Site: brandenburg
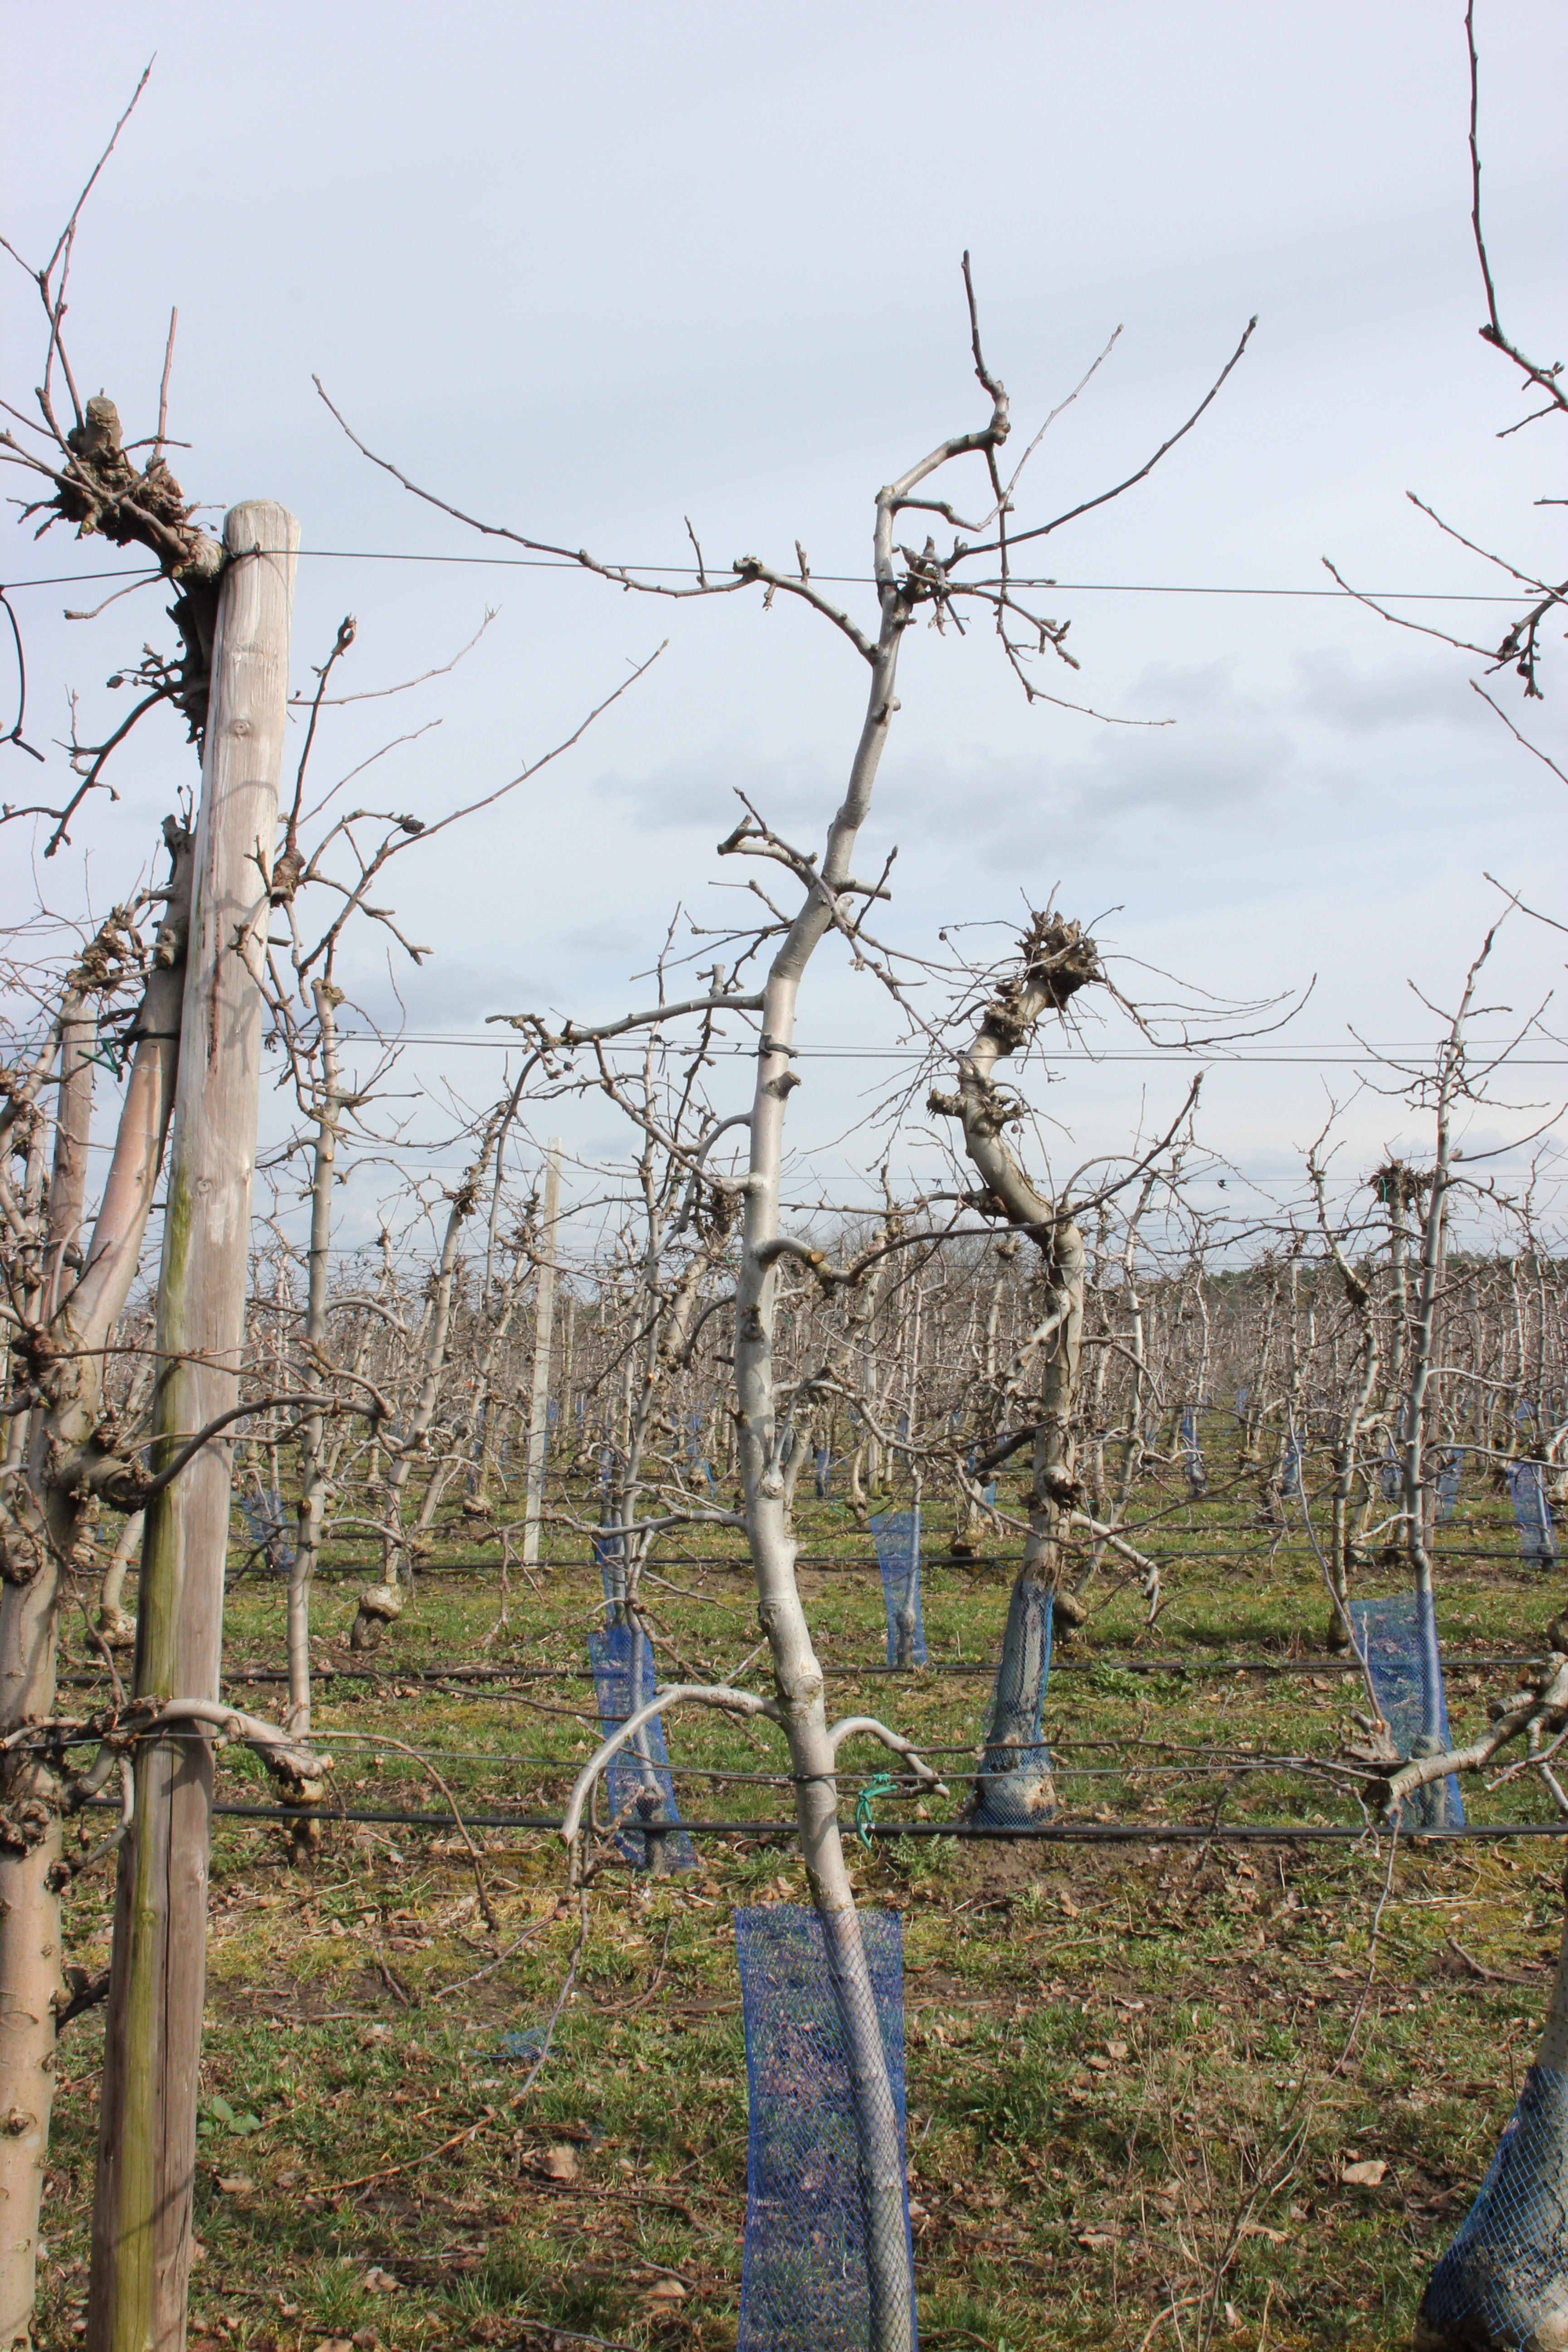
Growth stage (BBCH 01): Bud development